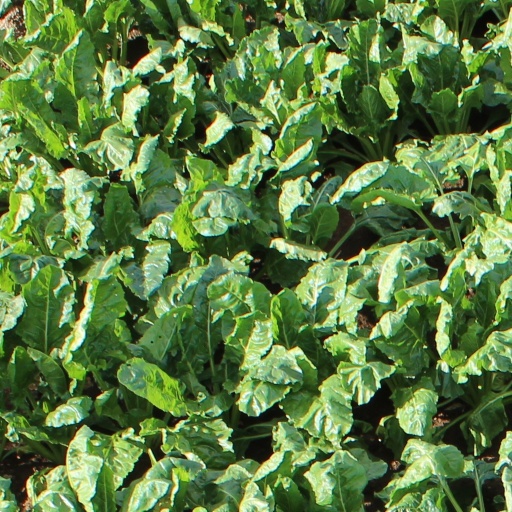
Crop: sugar beet